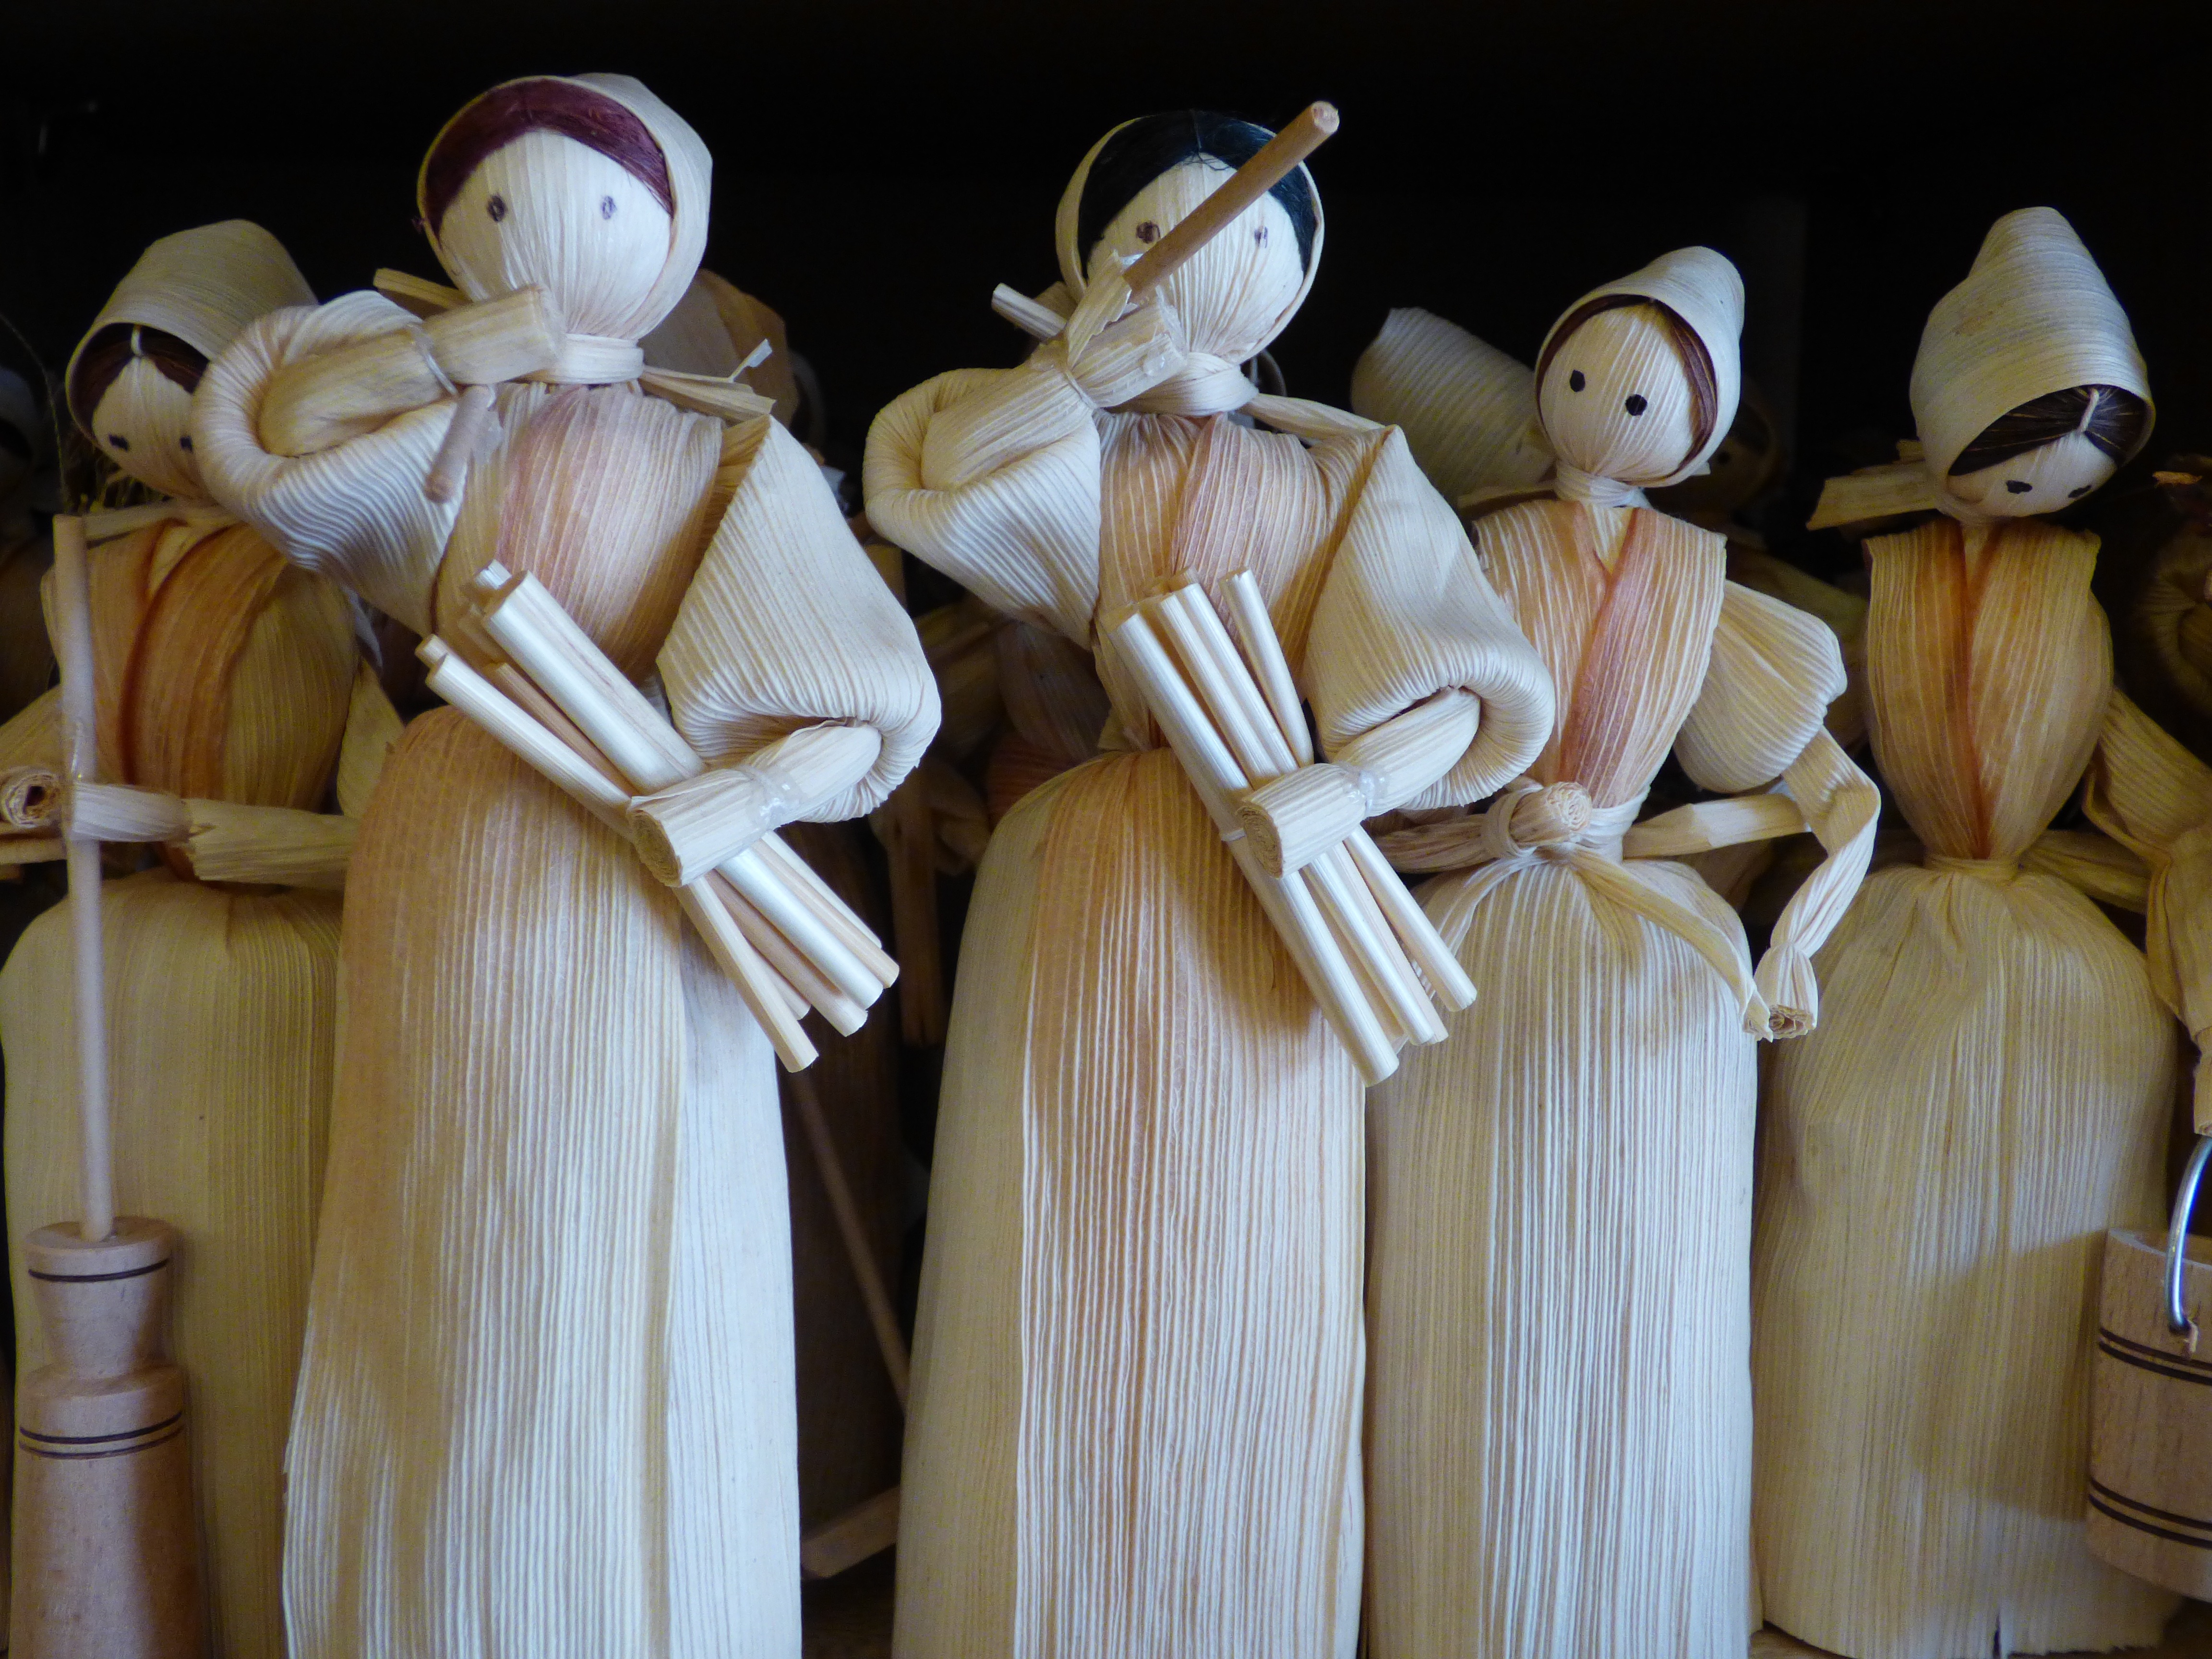
man, hay, statue, toy, ornament, dress, straw, carving, character, handicraft, folklore, popular, the art of, the figurine, manual work